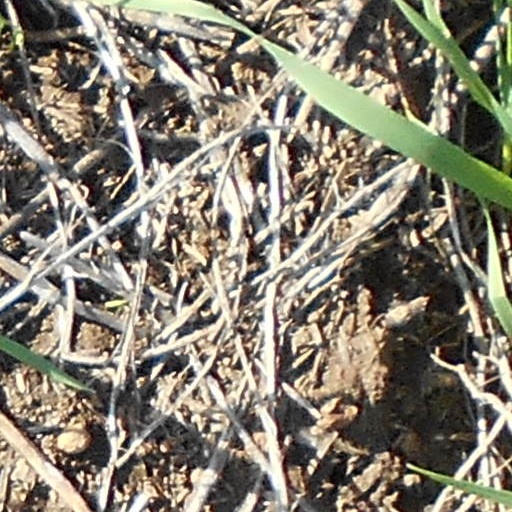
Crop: wheat